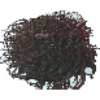
Label: rambutan